Buoyancy (film)

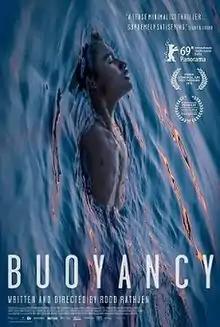
Theatrical release poster

Buoyancy is a 2019 Australian drama film directed by Rodd Rathjen. It was selected as the Australian entry for the Best International Feature Film at the 92nd Academy Awards, but it was not nominated.